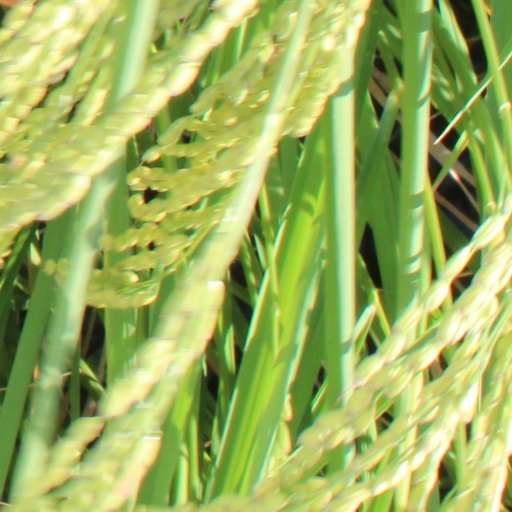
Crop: rice